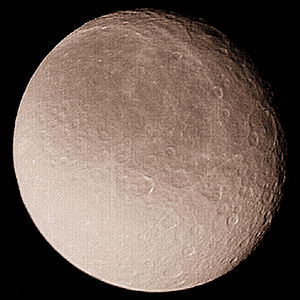
Rhea (måne)
Rhea set fra rumsonden Voyager 1
Rhea set fra rumsonden Voyager 1
Rhea er planeten Saturns næststørste måne: Den blev opdaget den 23. december 1672 af Giovanni Domenico Cassini.